California oil and gas industry

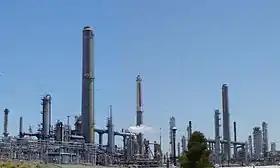
The Shell Martinez Refinery, in Martinez, California, has operated continuously since its construction in 1915.

Five companies controlled most of the refining and distribution of oil in California in the early twentieth century. The leader was California Standard (Chevron Corporation), a separate company since the court-ordered breakup of the Standard Oil trust in 1911. Second was the Union Oil Company, formed in 1890, and based in Ventura County. The Shell Company of California was the only affiliate of an outside Corporation. The Associated Oil Company was fourth, and was controlled by the Southern Pacific Railroad Company. The newest company was General Petroleum Company, organized in 1910, which operated in the San Joaquin and southern fields. Union Oil Company of California, ("Unocal") was bought out by Chevron in 2005 after a Chinese attempt to buy the company failed. A declining percentage of the oil supplied to California's refineries is produced in California, down to 23.4% in 2023 from 51.0% in 1993, thirty years earlier. 15.9% of oil supplied to California's refineries came from Alaska in 2023, and 60.7% came from foreign sources.